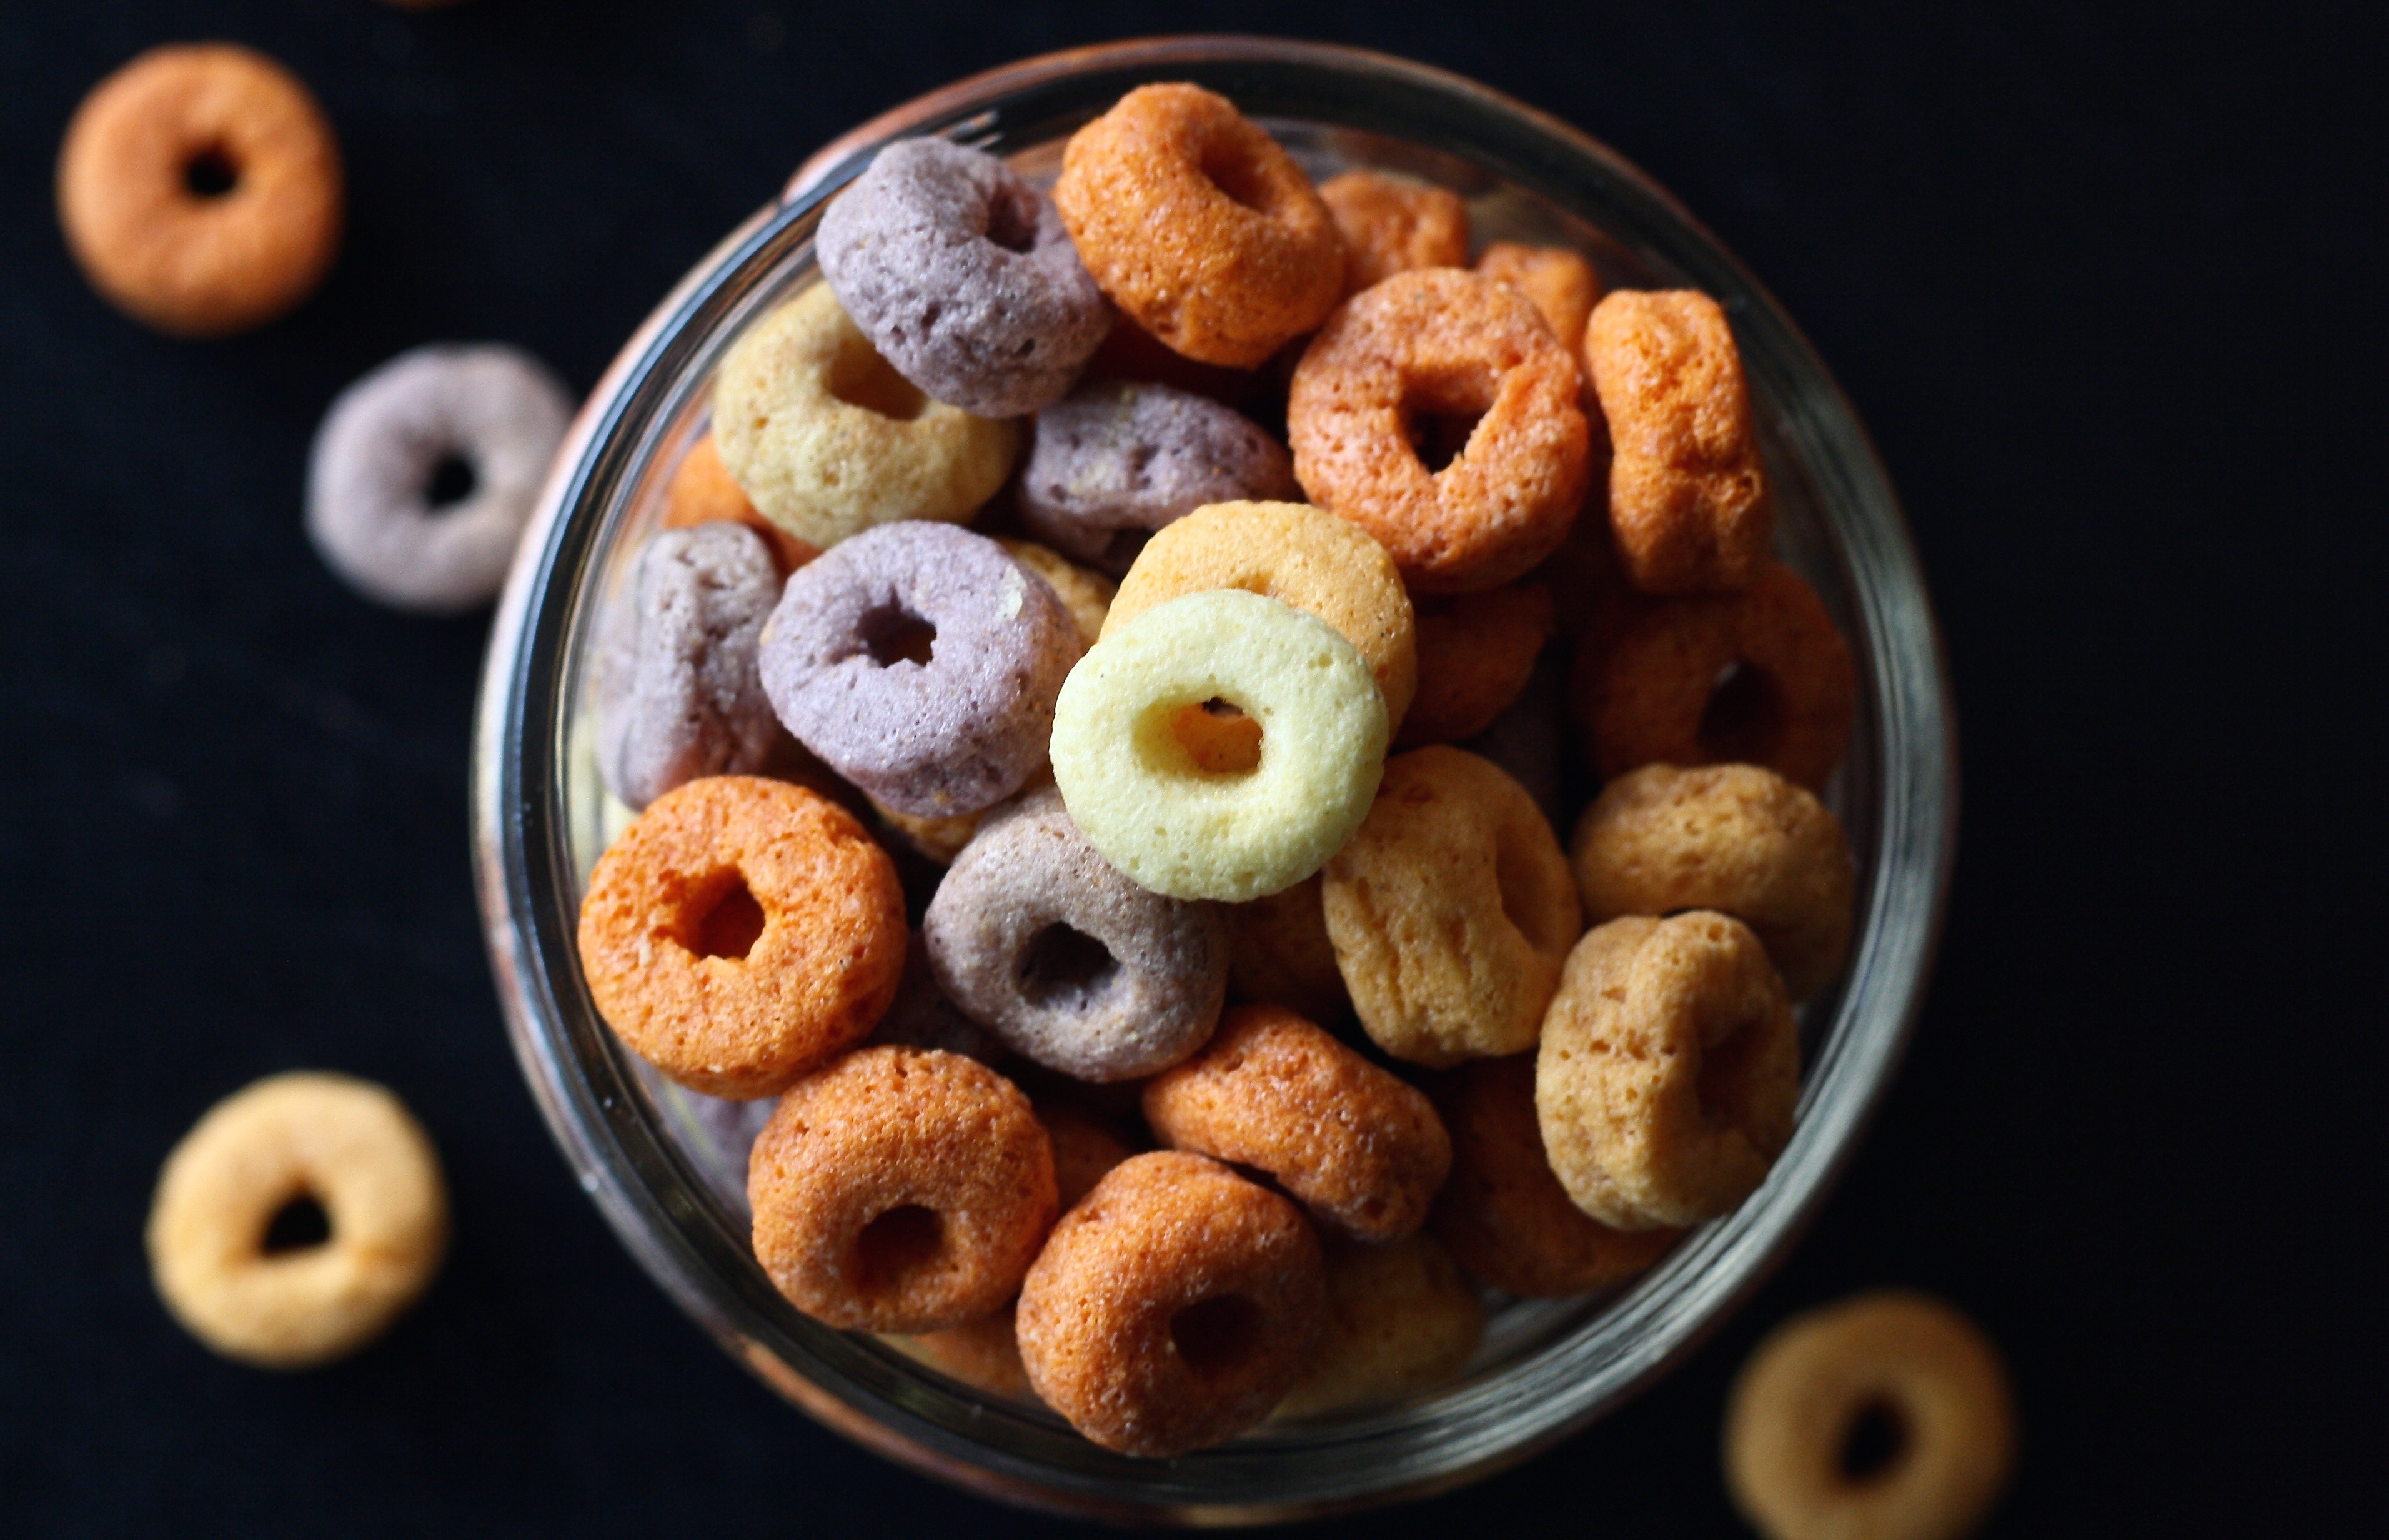
table, morning, kid, home, bowl, dish, food, produce, child, colorful, breakfast, healthy, dessert, cuisine, childhood, cereal, eating, children, happy, nutrition, colours, baked goods, flavor, black background, flowering plant, cheerios, snack food